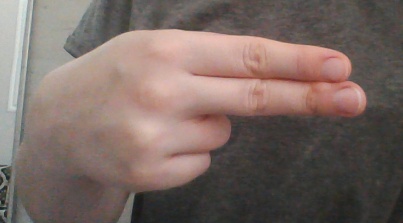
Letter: ain